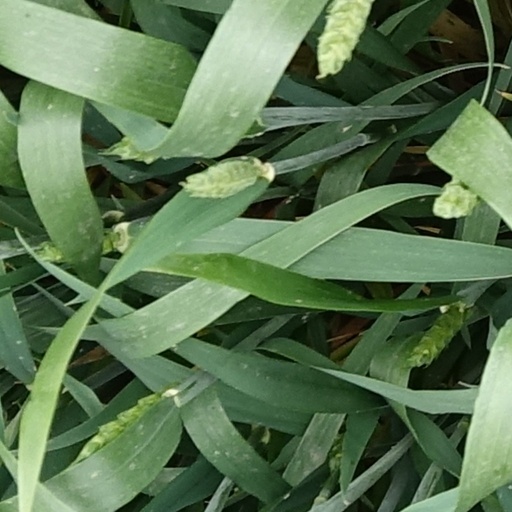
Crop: wheat